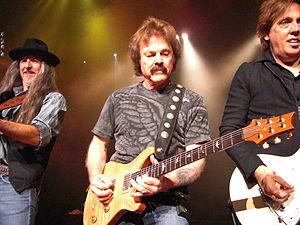
Tom Johnston, né Charles Thomas Johnston le 15 août 1948 à Visalia, est un musicien américain. Guitariste et chanteur, il est cofondateur du groupe The Doobie Brothers.